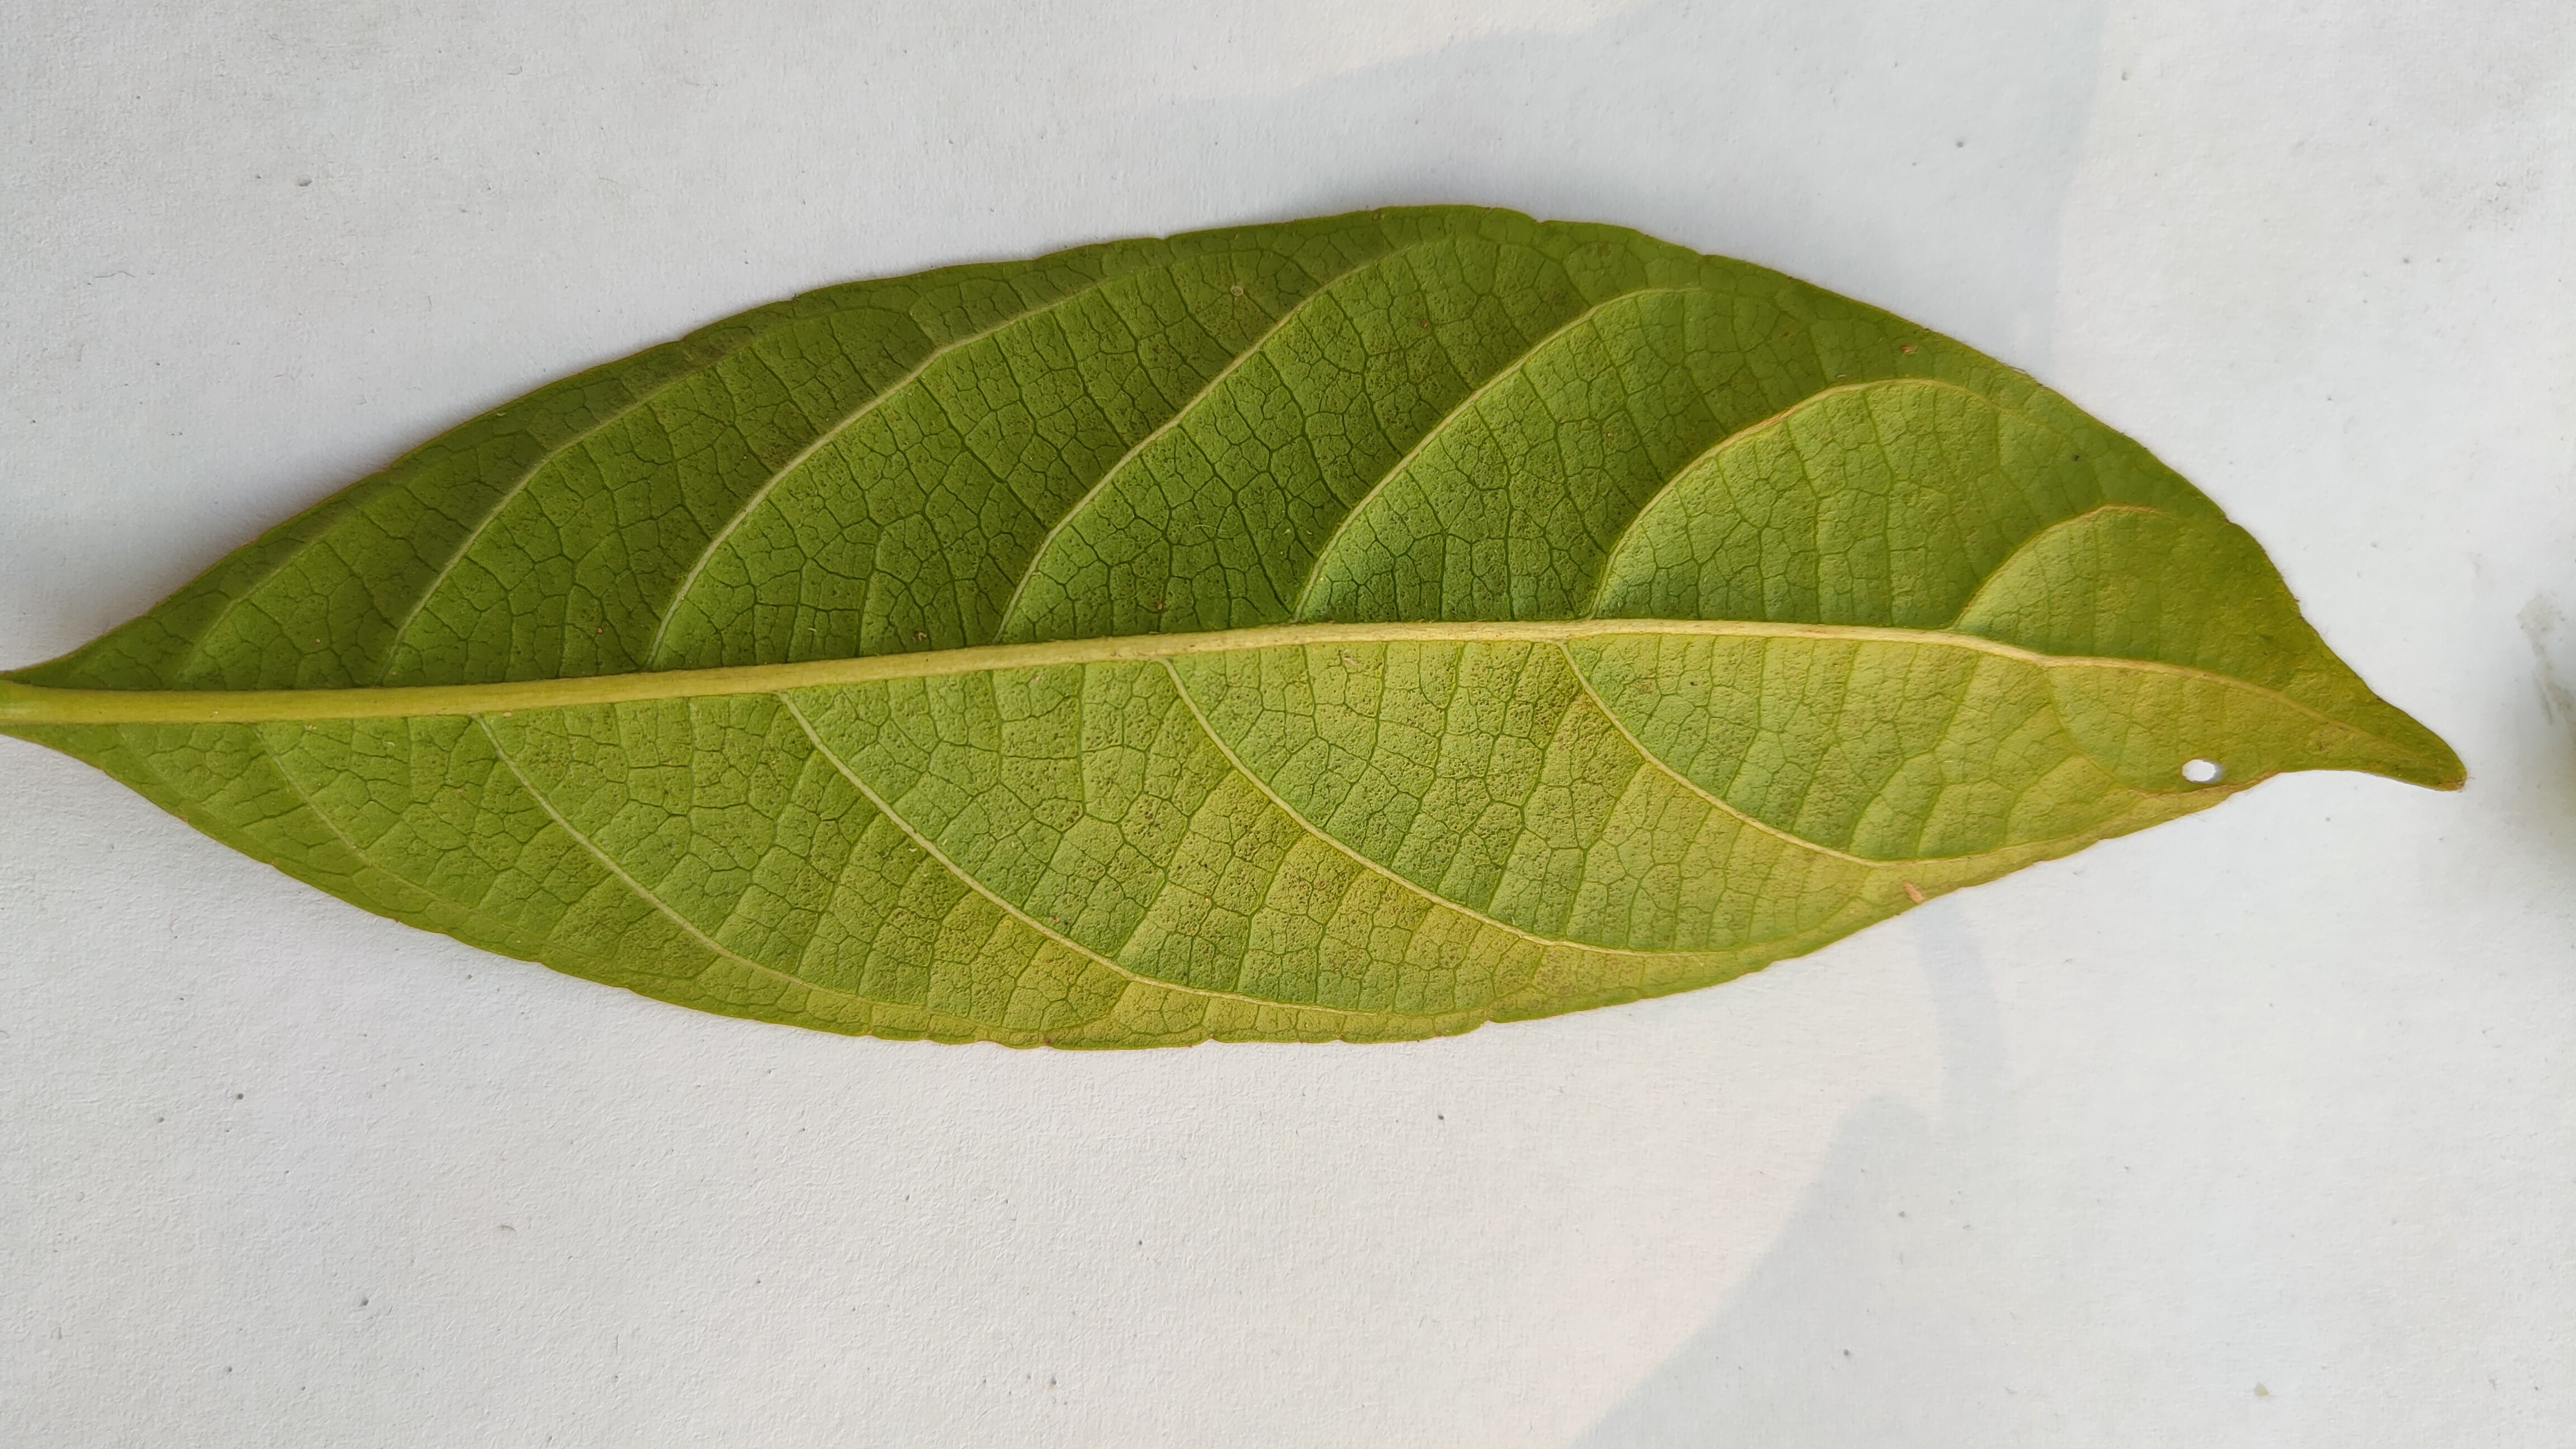
Leaf variety: Lotkon